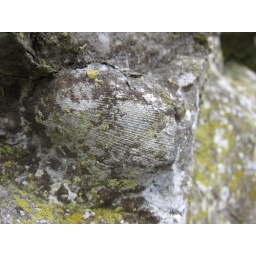
Fossil of a shell in rock - at Pisbury Castle, spotted by lop